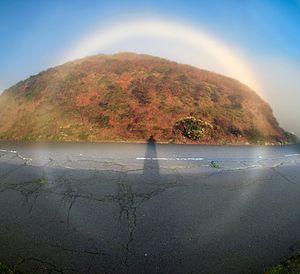
Un Arc blanc de 360 degrés. Magyar: 360 fokos ködív. Italiano: Un fogbow ovvero un arco o un cerchio di nebbia.